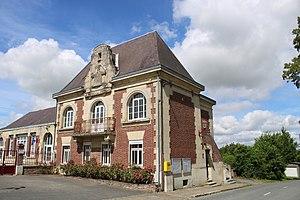
La mairie
Le Hérie-la-Viéville est une commune française située dans le département de l'Aisne, en région Hauts-de-France.